Céide Fields

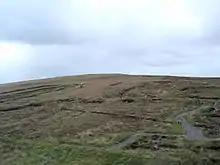
Céide Fields in 2007

The Céide Fields is an archaeological site on the north County Mayo coast in the west of Ireland, about northwest of Ballycastle. The site has been described as the most extensive Neolithic site in Ireland and is claimed to contain the oldest known field systems globally. Using various dating methods, it has been stated that the fields were built around 3500 BCE, some 2,500 years before this type of field system developed everywhere else in Europe. Other dating methods and research has suggested that the complex developed 3,000 years ago, and is otherwise a "textbook example" of a Celtic field system, several examples of which are associated with late Bronze Age and Iron Age Europe. The Behy court tomb, a megalithic monument, lies within the Céide Fields complex.